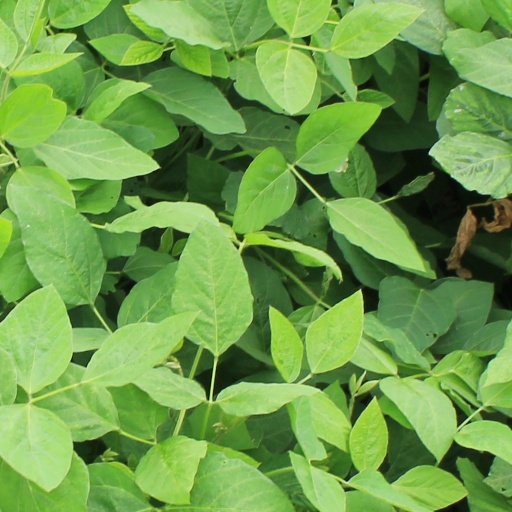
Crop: soybean